Wagga Wagga

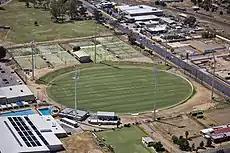
Robertson Oval

Busabout Wagga Wagga provides bus services from most Wagga Wagga suburbs to the CBD 365 days a year, including public holidays.